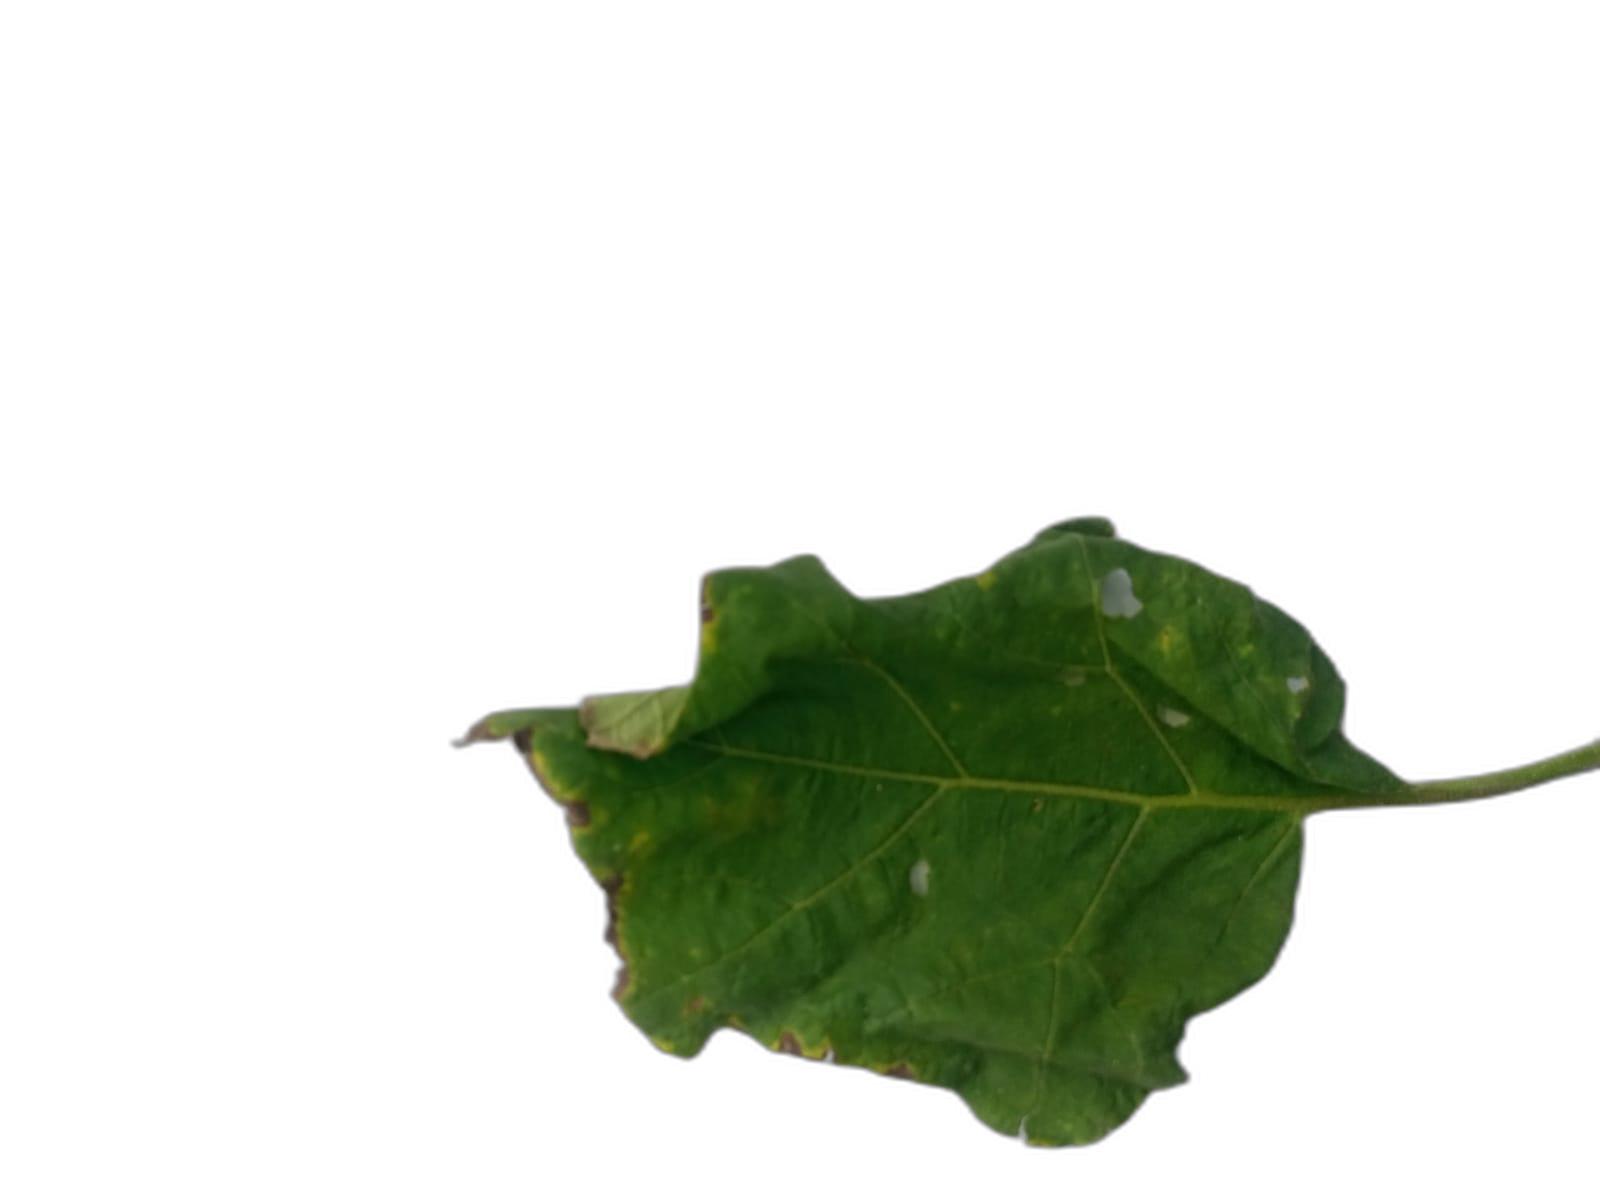
Label: Wilt Disease